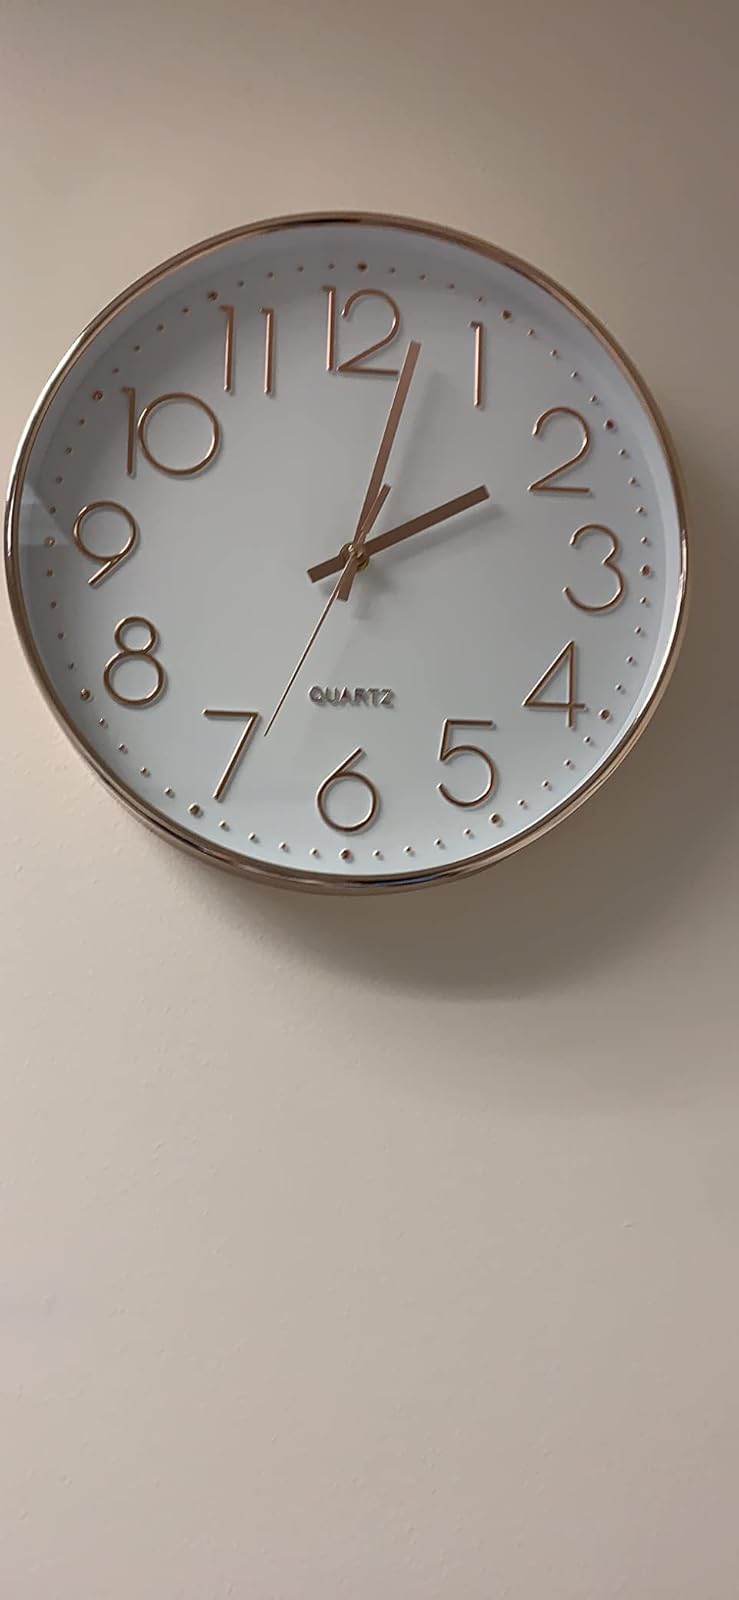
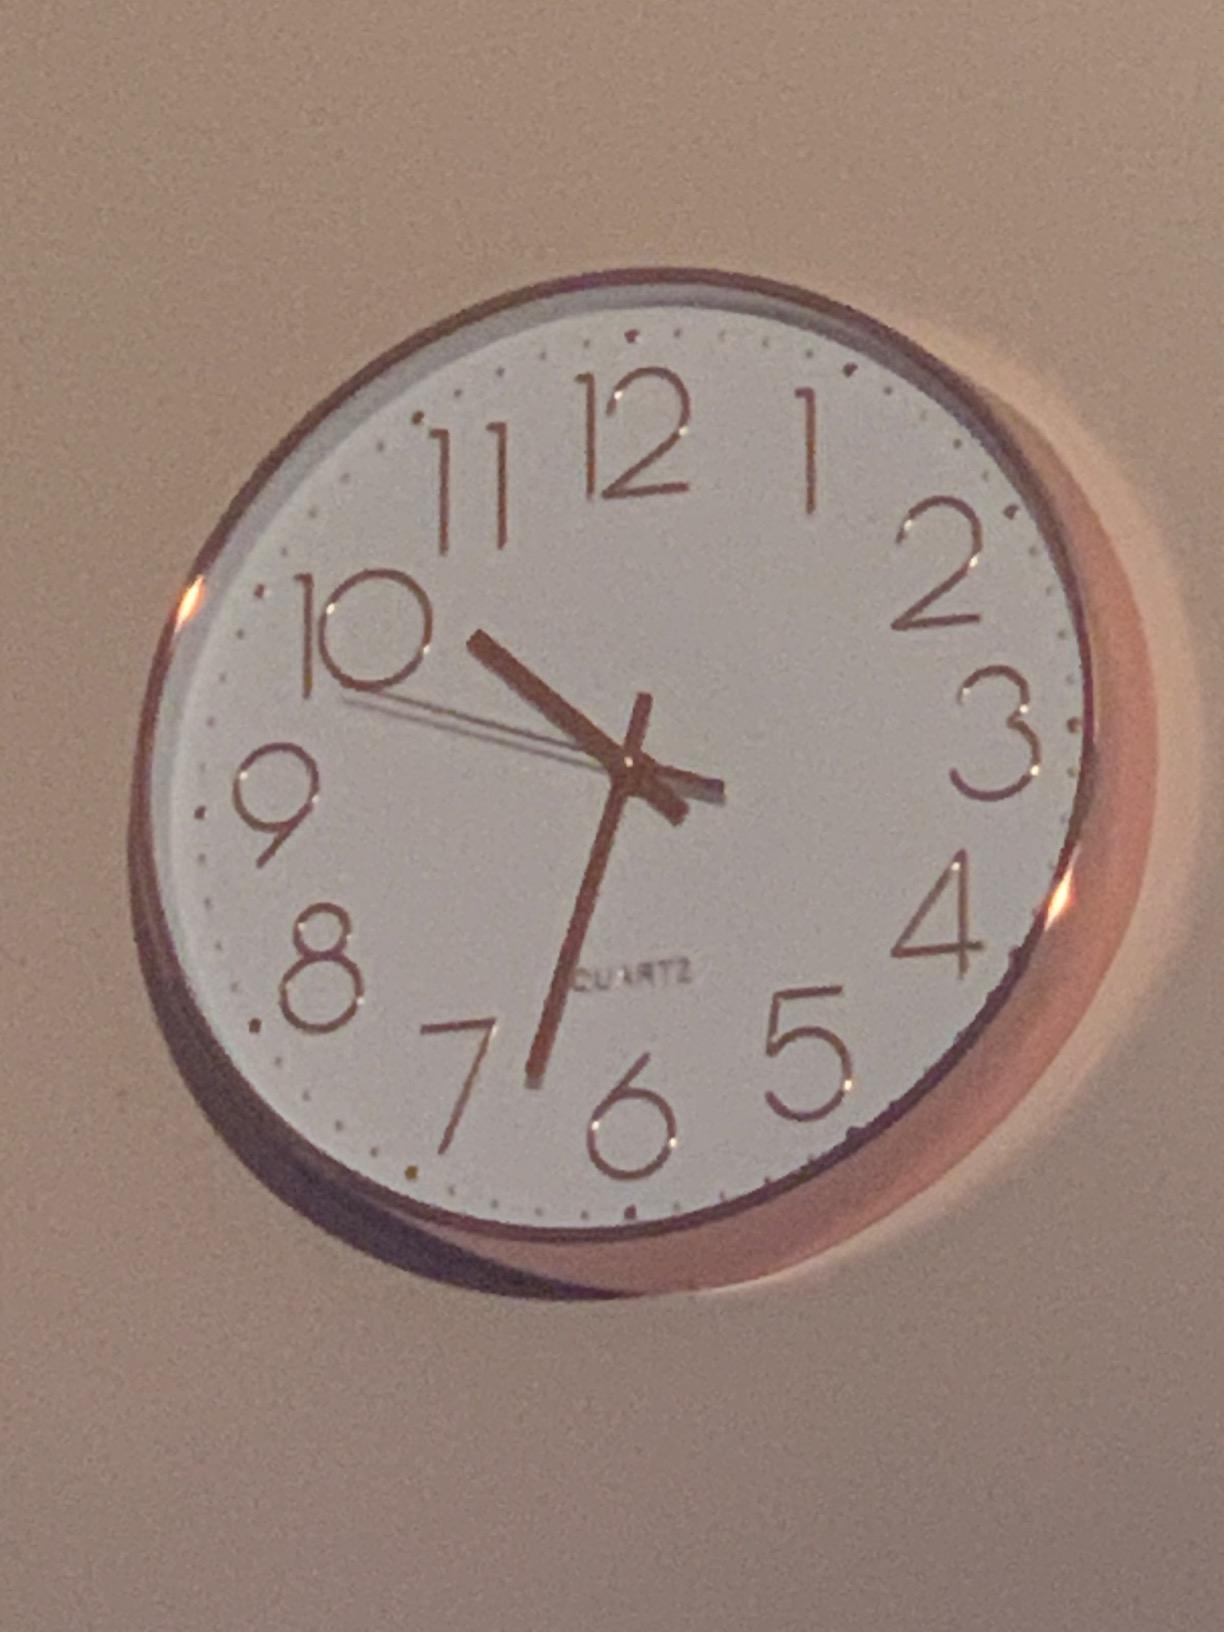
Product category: clock
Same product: yes